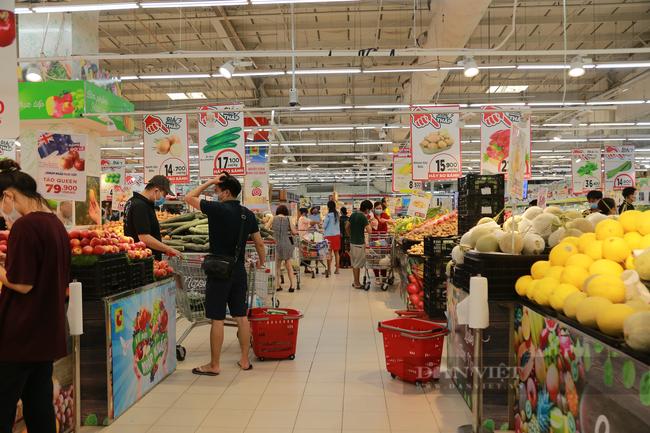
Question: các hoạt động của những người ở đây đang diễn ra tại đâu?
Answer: trong siêu thị